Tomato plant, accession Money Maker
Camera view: bottom (45 deg); turntable rotation: 240 degrees
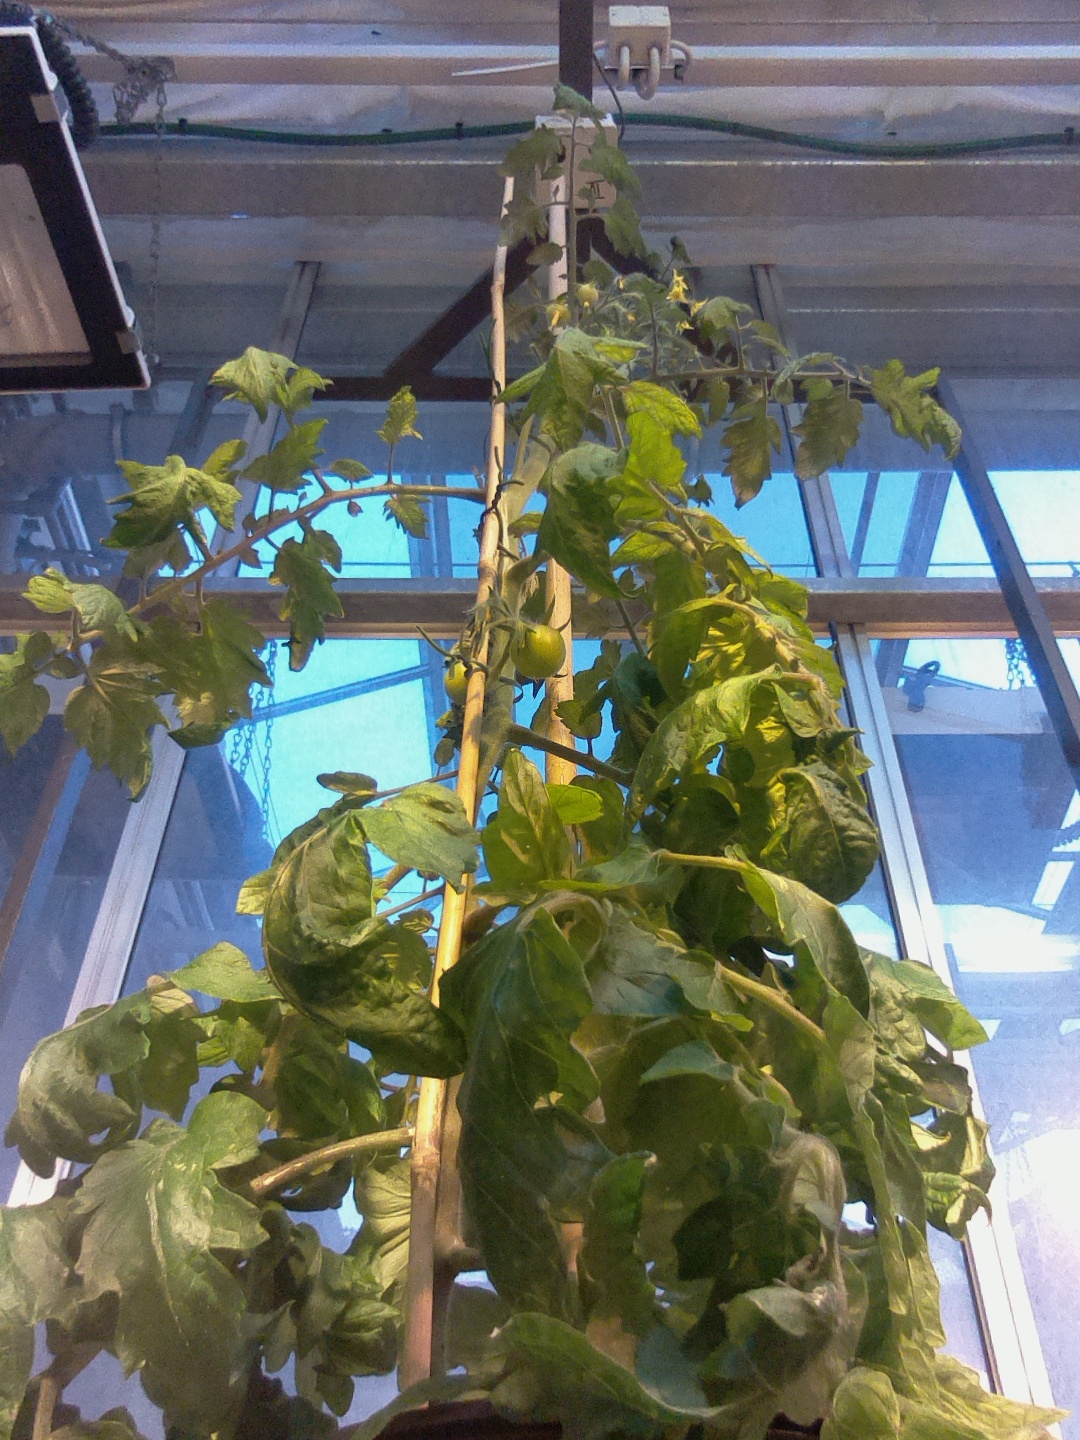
BBCH growth stage 71: 10%-20% of final fruit size